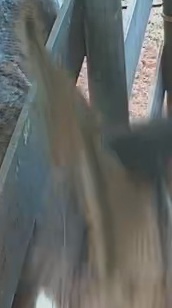
Face region: ears (position_of_ears)
Pain indicator: not_present